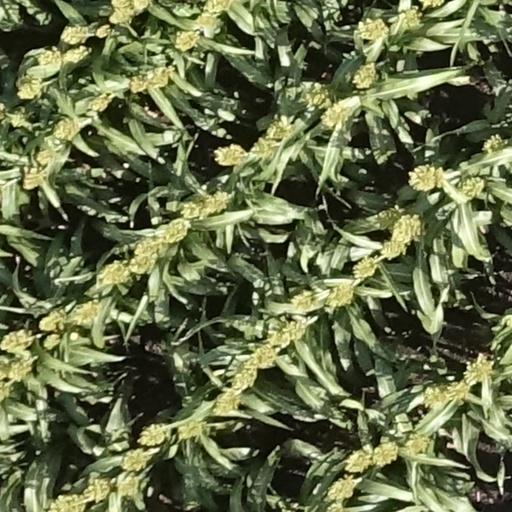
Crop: sorghum